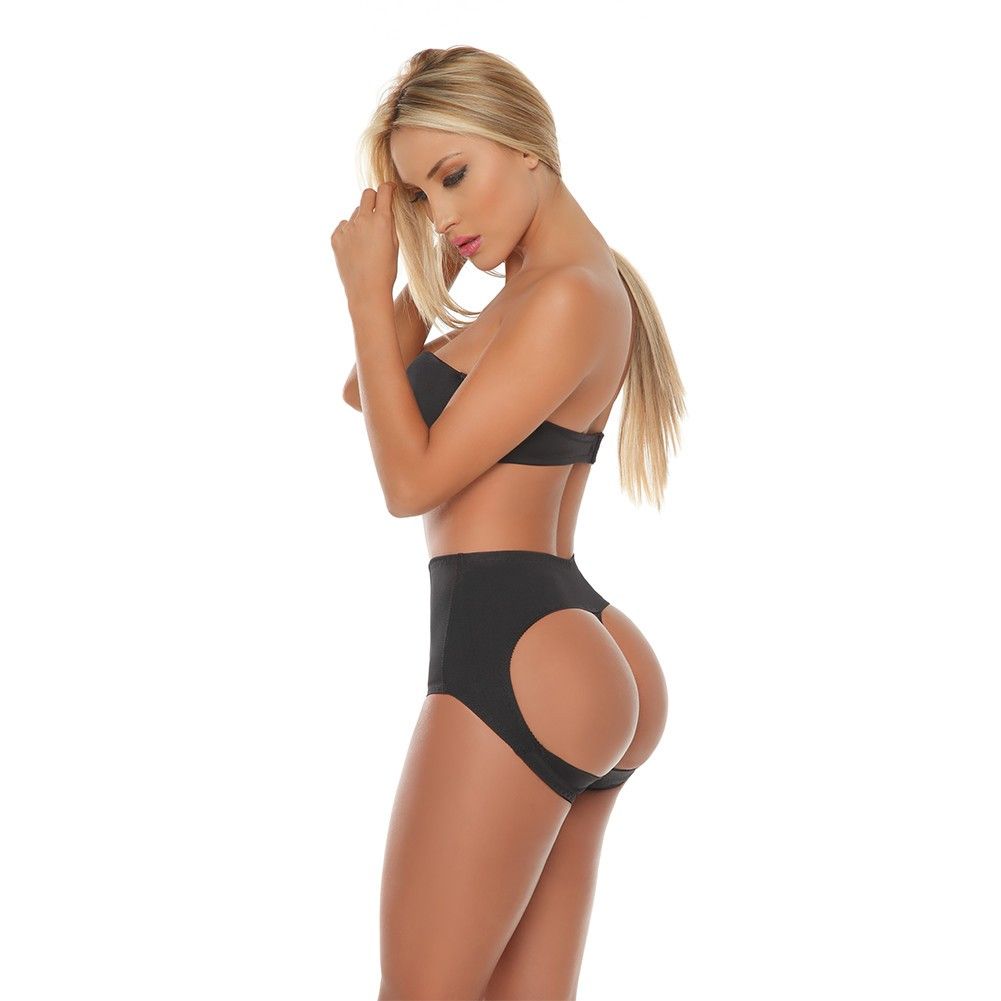
Gender: women